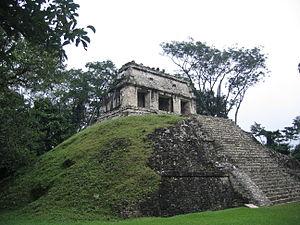
Palenque est une cité maya qui se situe dans l’État mexicain du Chiapas, près du fleuve Usumacinta. C’est l’un des sites les plus impressionnants de cette culture. Comparée aux autres cités mayas, elle est de taille moyenne : bien plus petite que Tikal ou Copán, elle se distingue néanmoins par son patrimoine architectural et sculptural.
Les parcs nationaux du Mexique sont un ensemble de 67 aires protégées. Ils sont administrés par la Comisión Nacional de Áreas Naturales Protegida.